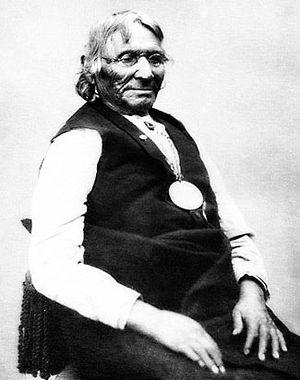
Ten Bears est un amérindien qui devint le chef des Ketahto, une tribu locale amérindienne, et plus tard le chef des Yamparika, une tribu Comanche Numunuu, vers 1850 ou 1860. Il est notamment connu pour ses tentatives de négocier la paix entre les États-Unis et les Comanches.